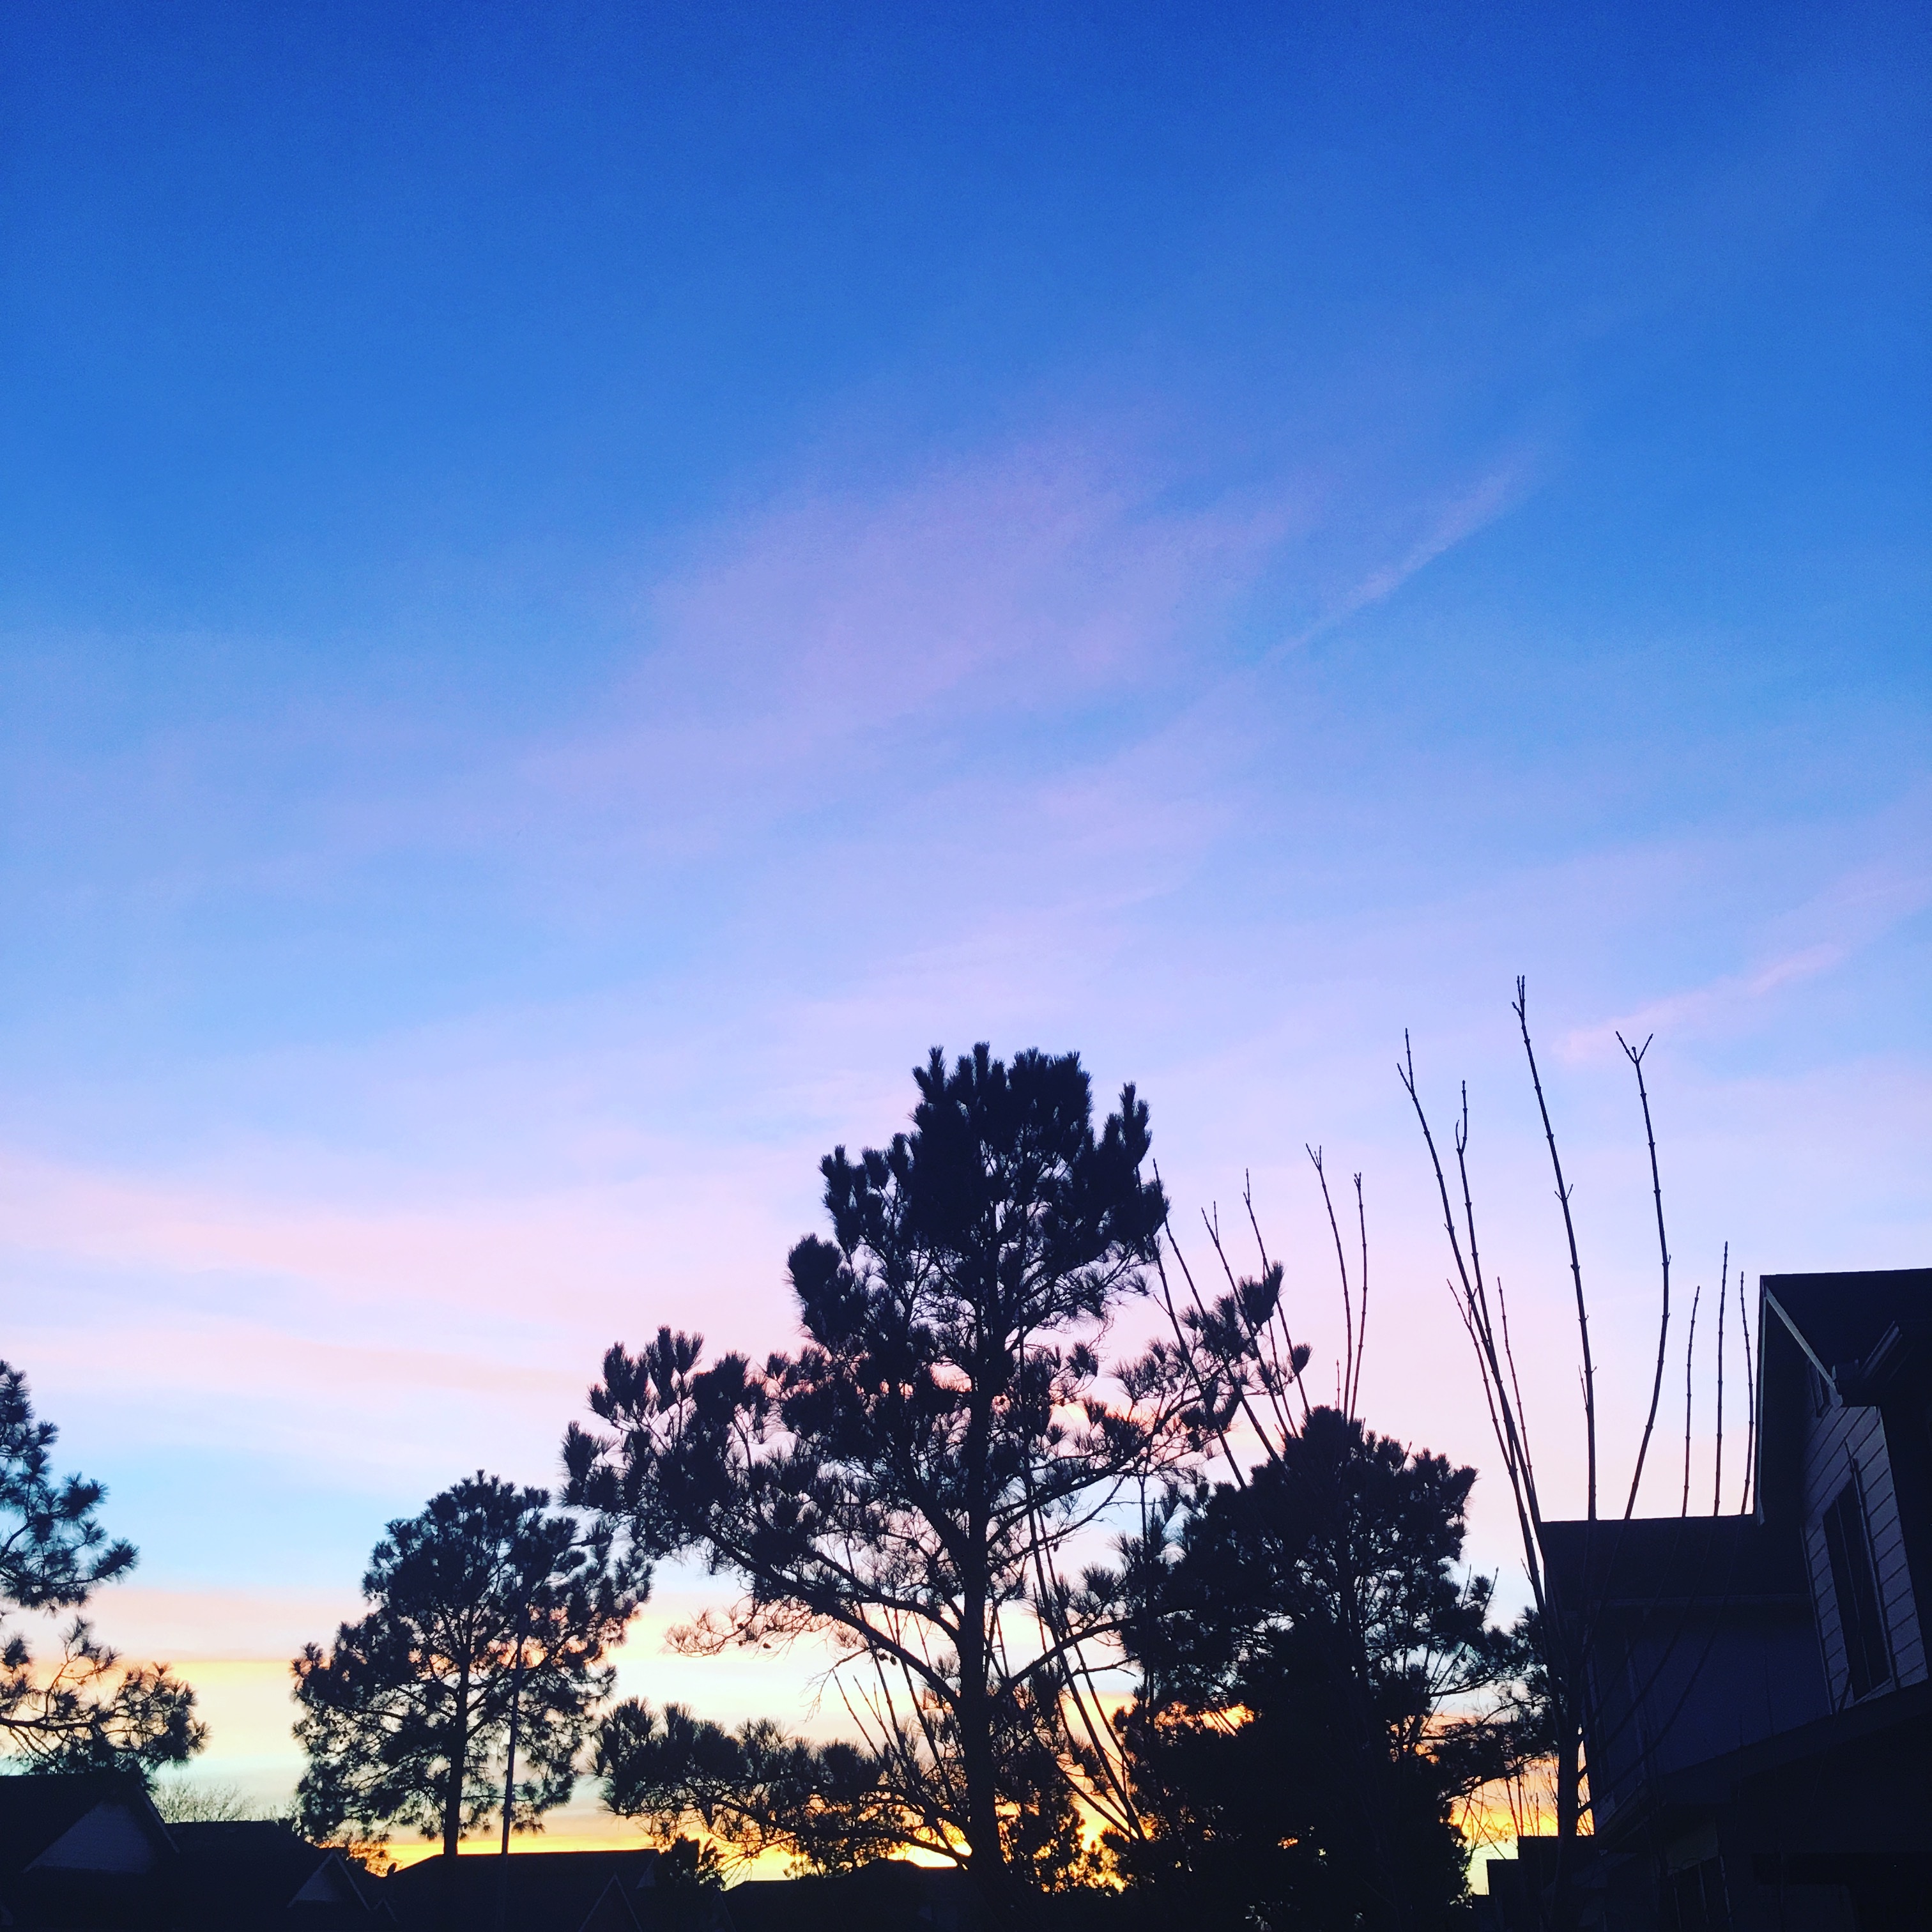
tree, horizon, cloud, sky, sunrise, sunset, sunlight, morning, dawn, dusk, evening, afterglow, woody plant